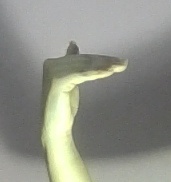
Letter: khaa